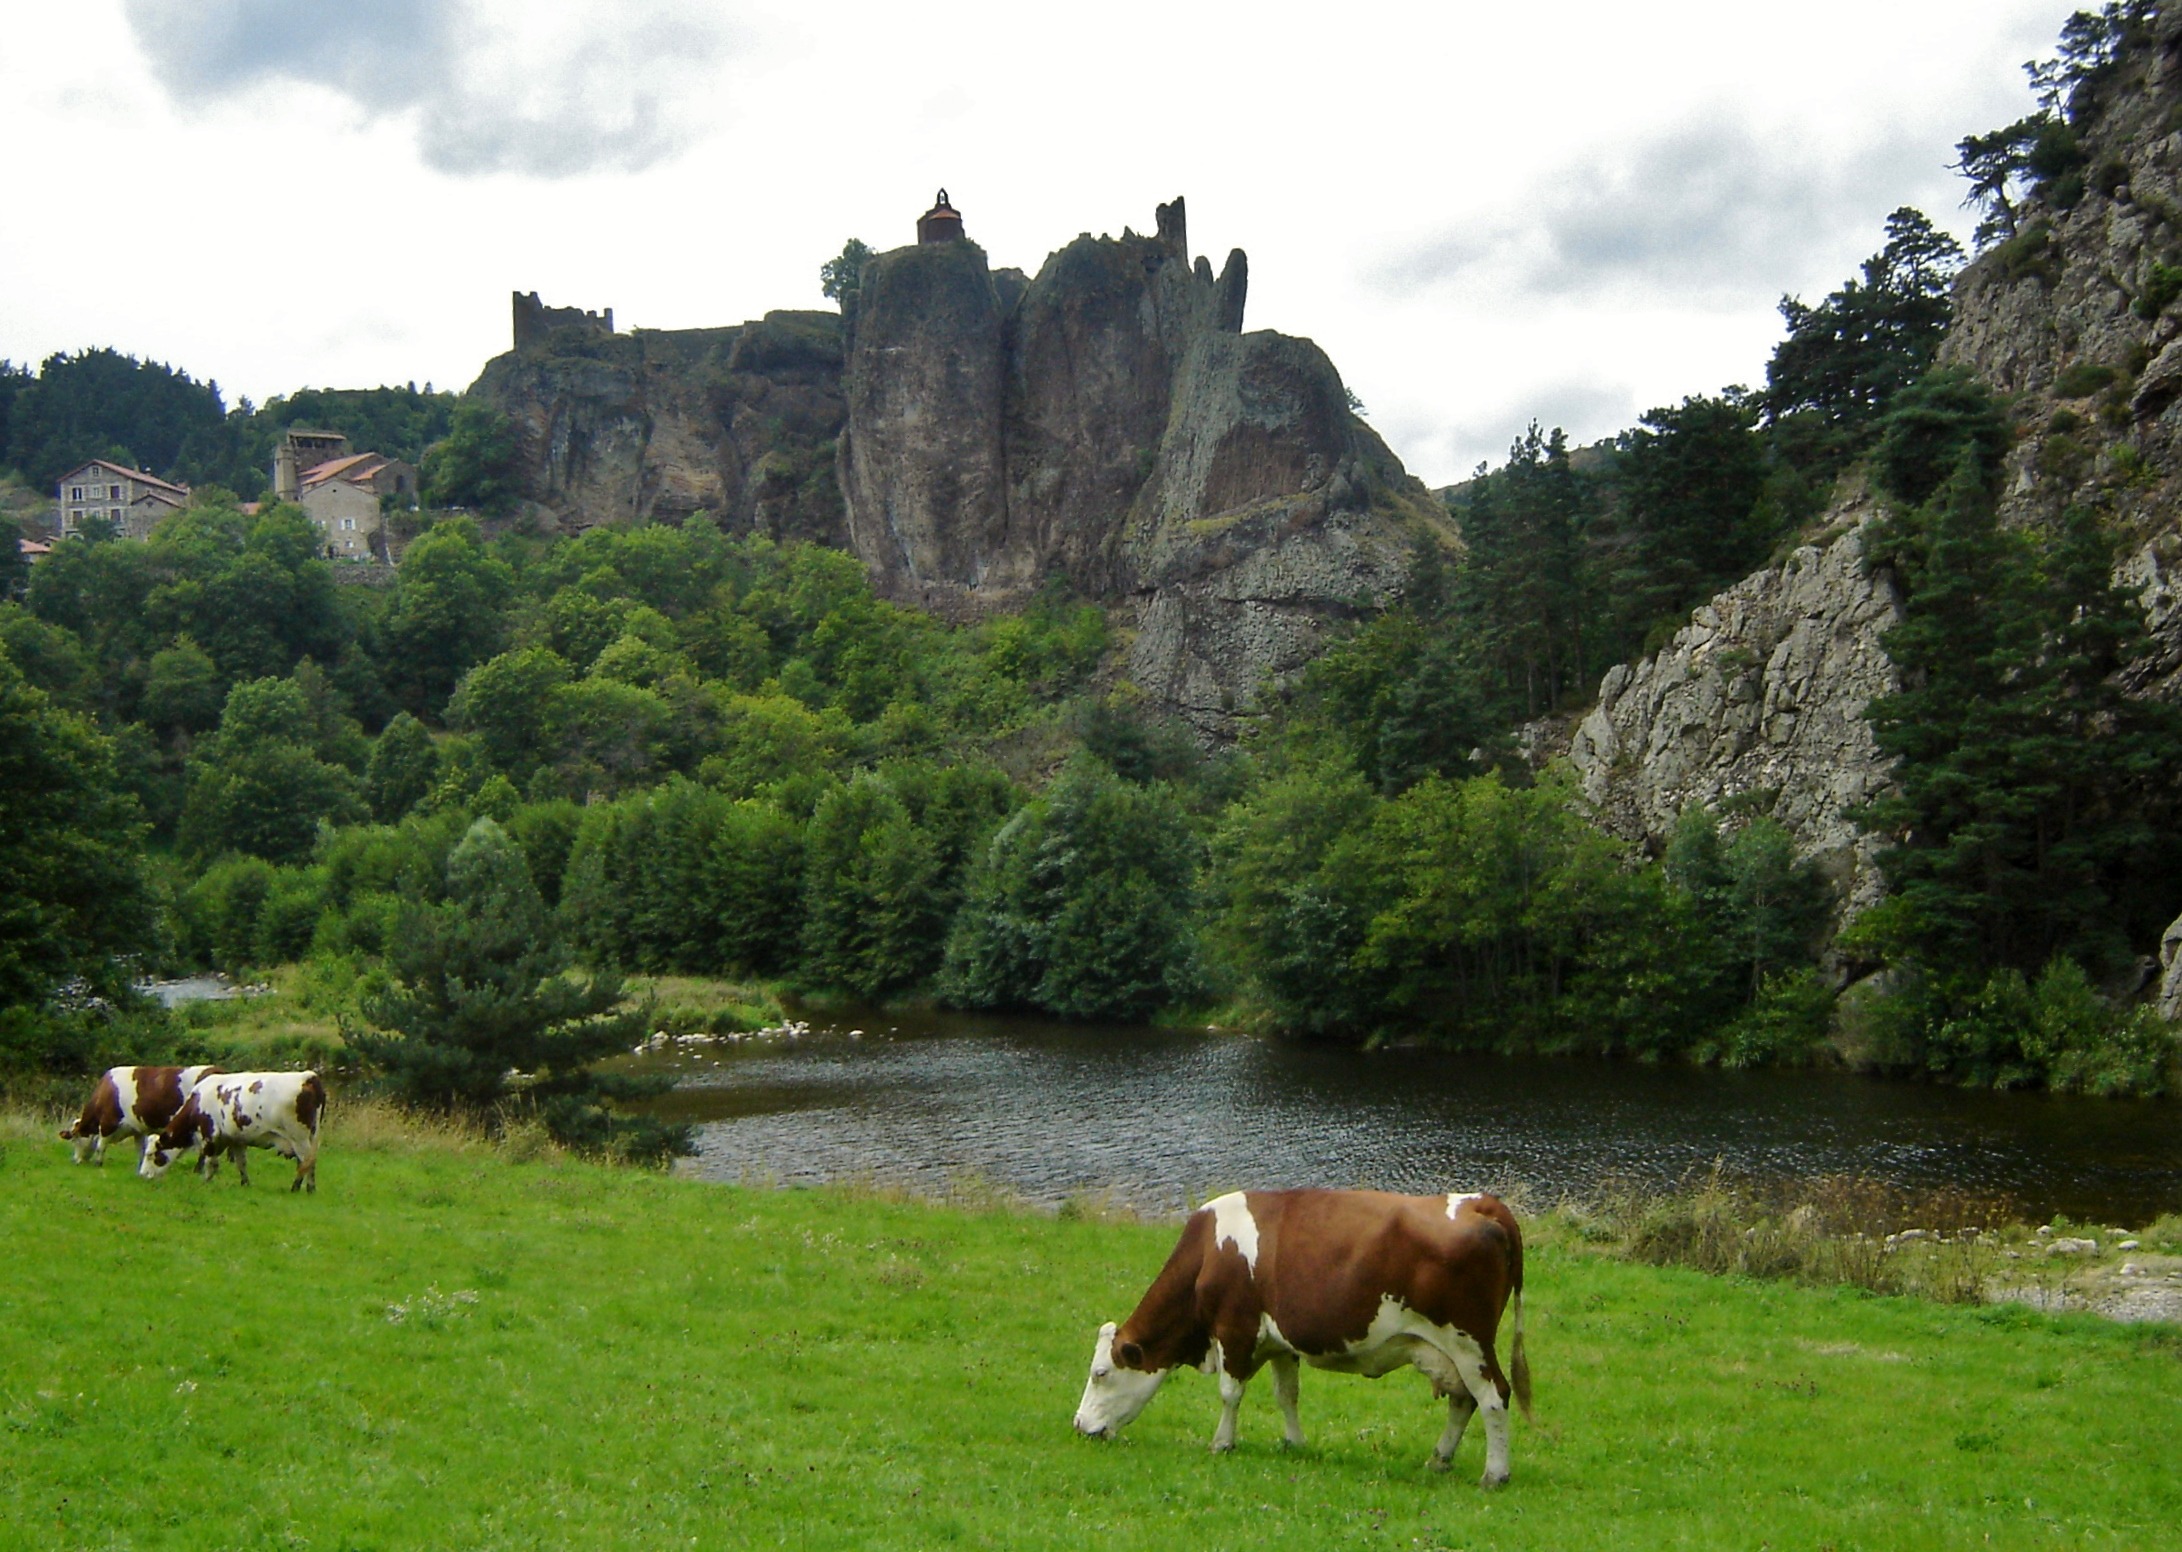
mountain, meadow, prairie, valley, mountain range, green, pasture, grazing, cows, plateau, ecosystem, rural area, cattle like mammal